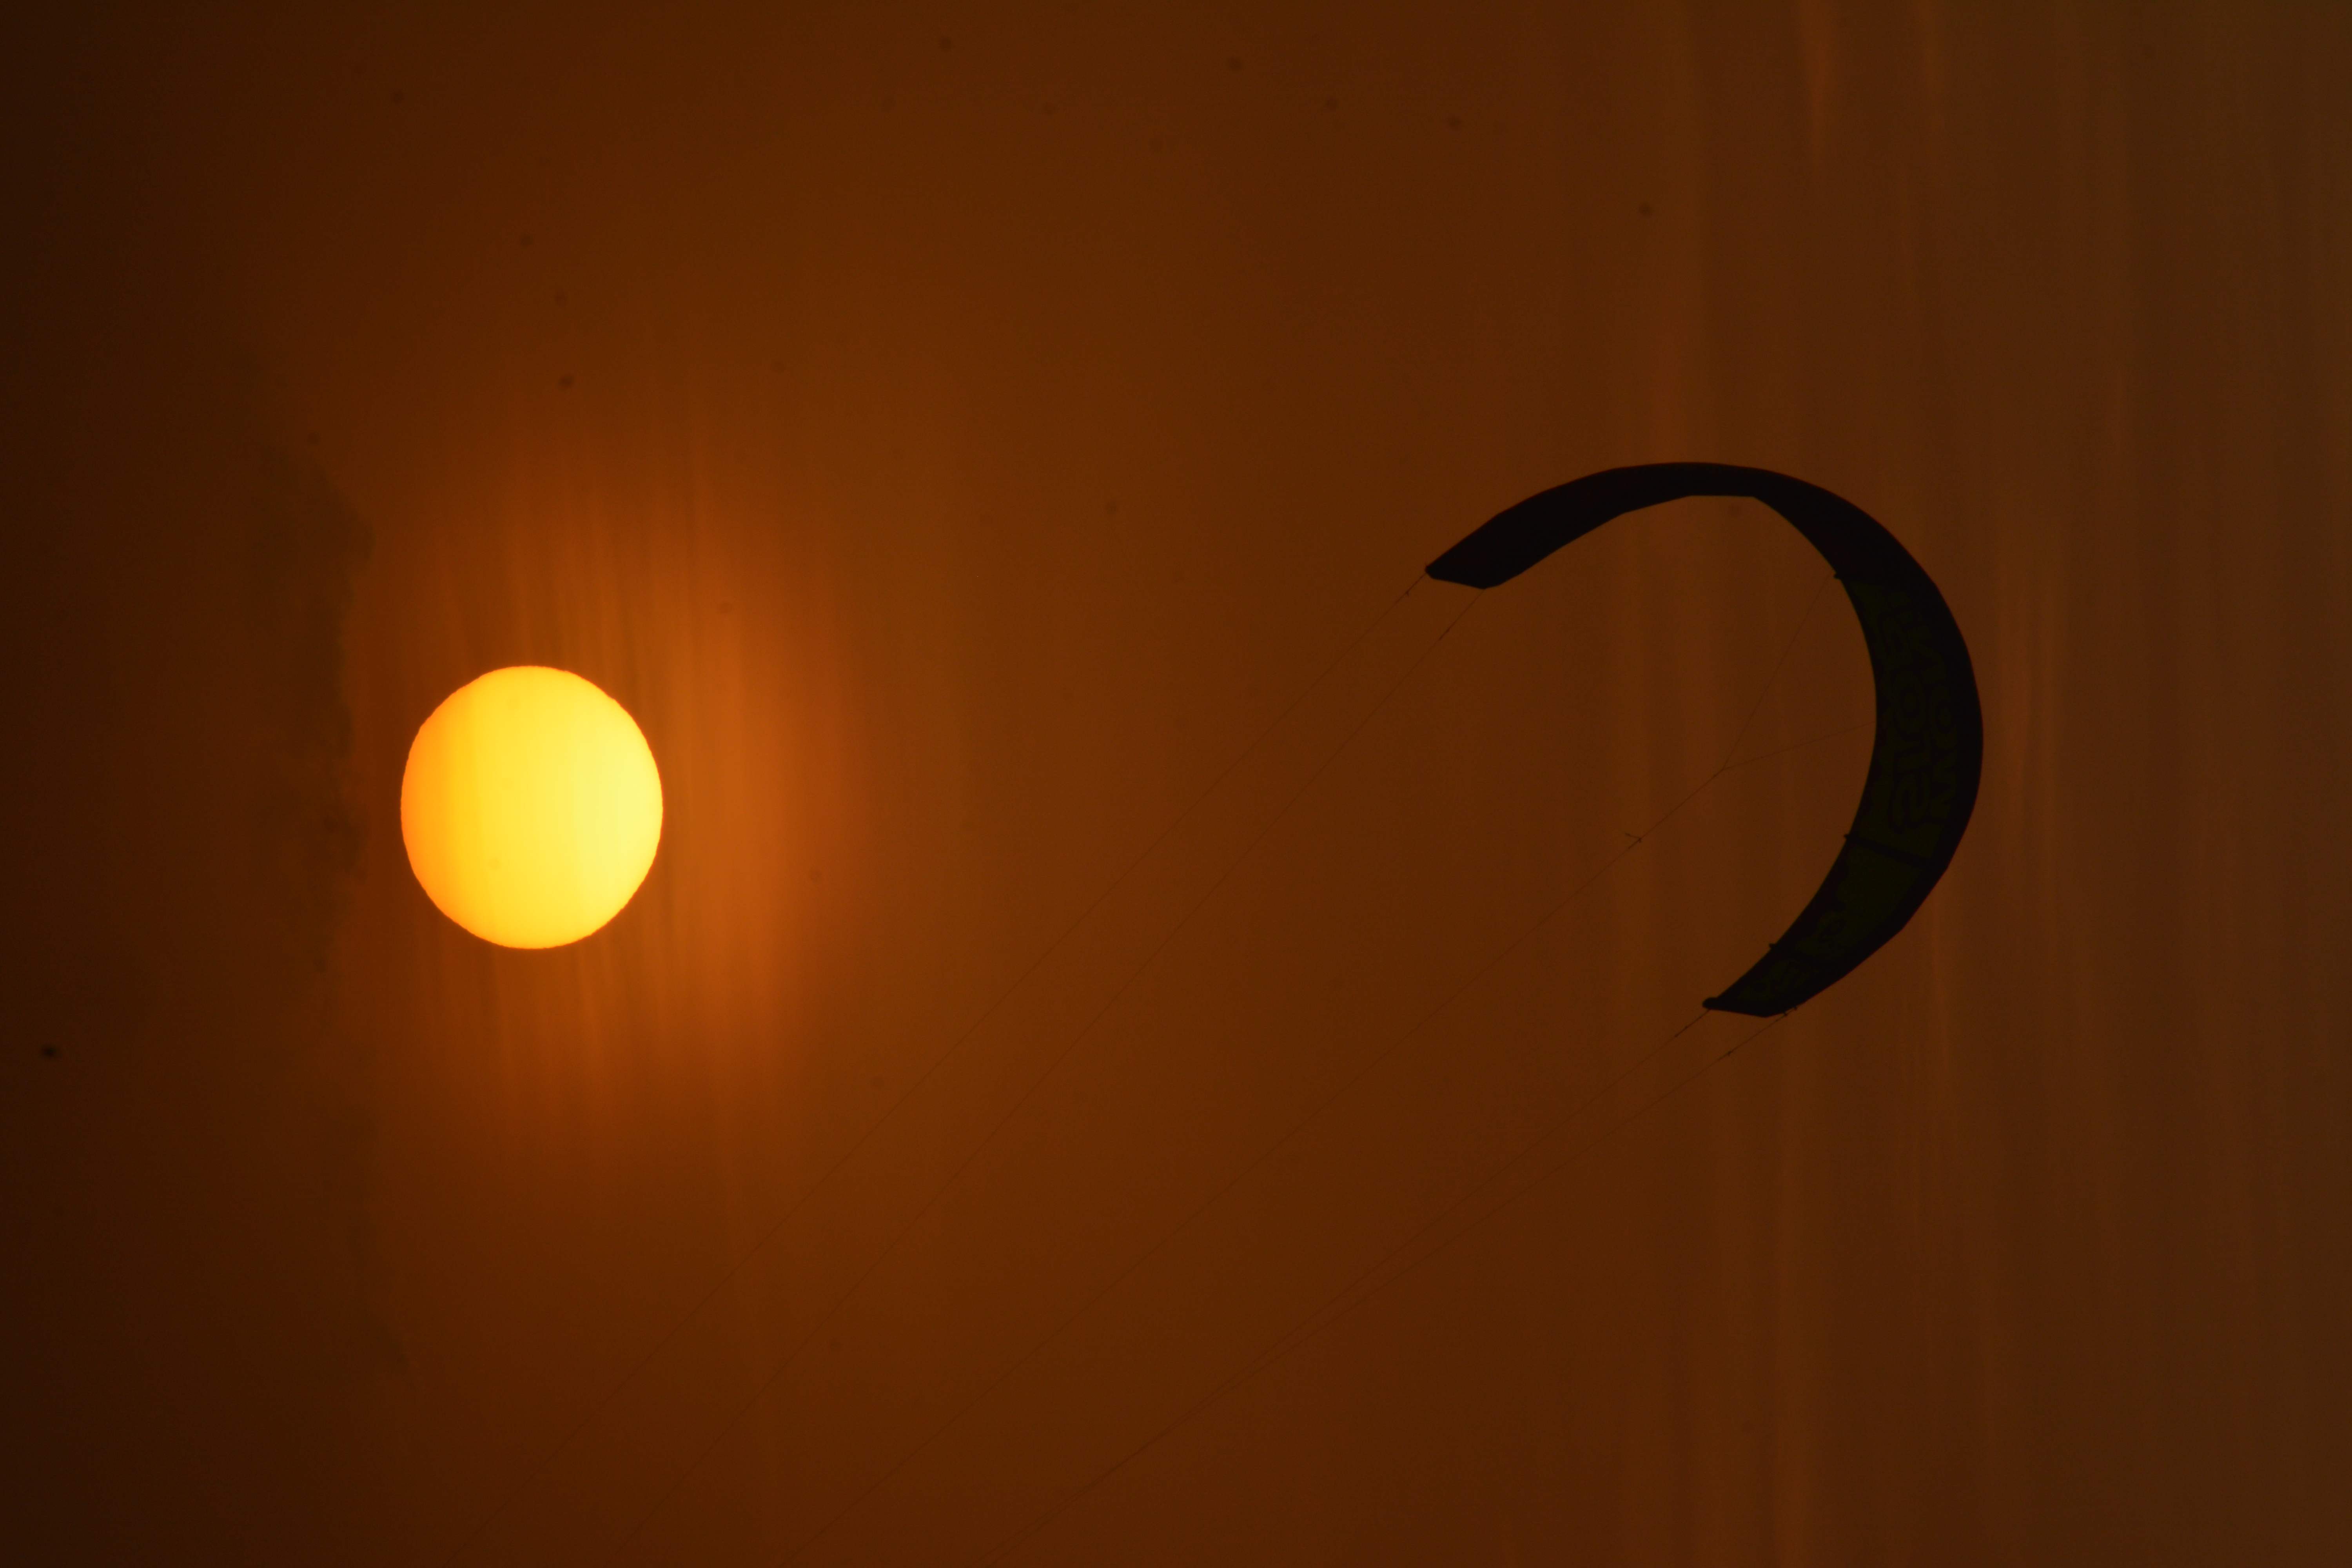
moon, orange, yellow, light, sky, daytime, sun, atmosphere, sunlight, crescent, astronomical object, symbol, sunrise, horizon, celestial event, sunset